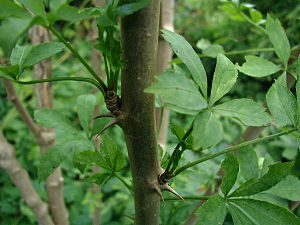
Almindelig tornaralie
Almindelig tornaralie (Eleutherococcus sieboldianus) er let og næsten bambusagtig i væksten.
Almindelig tornaralie eller Siebolds fingeraralie er en løvfældende busk med en åben og uregelmæssig vækstform, hvor hovedskuddene er oprette, og hvor sidegrenene er buet overhængende. Hele planten er giftig. Sygdomme og skadedyr er ikke kendt, når den anvendes som haveplante.